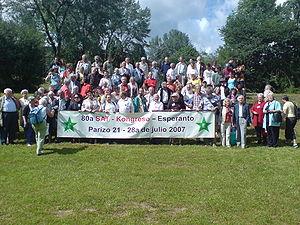
L’Association mondiale anationale est une association dont le but est de rendre actif l’usage de la langue internationale espéranto à travers le monde, sans distinction des frontières nationales, chacun étant membre individuel de l’association. Elle s’est appuyée à sa création sur les regroupements de travailleurs.
L’espéranto est une langue construite internationale utilisée comme langue véhiculaire par des personnes provenant d’au moins 120 pays à travers le monde, y compris comme langue maternelle. N’étant la langue officielle d’aucun État, l'espéranto permet d'établir un pont neutre entre cultures ; certains locuteurs nomment « Espérantie » la zone linguistique formée des lieux géographiques où ils se trouvent. Nécessitant un court apprentissage pour être utilisable, l'espéranto est ainsi présenté comme solution efficace et économiquement équitable au problème de communication entre personnes de langues maternelles différentes.
Une rencontre internationale espérantophone est une rencontre qui rassemble pour une durée de quelques jours à une semaine, des participants de plusieurs nationalités dont la langue commune d’échange est l'espéranto. Il est d'usage de considérer que la première rencontre est le premier congrès mondial d'espéranto qui s'est tenu en 1905 à Boulogne-sur-Mer, bien que plusieurs rencontres informelles se soient tenues auparavant.